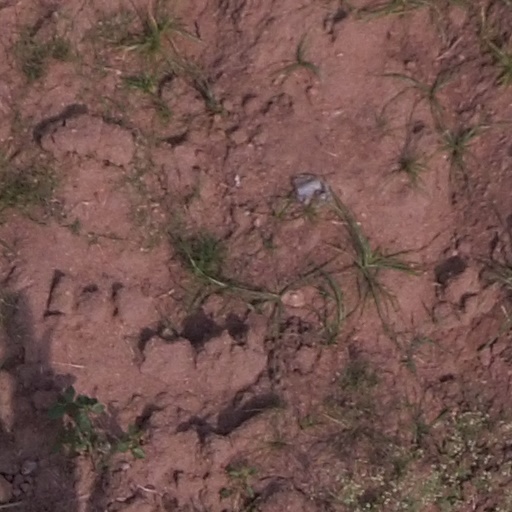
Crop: maize; corn